Ford Taurus (third generation)

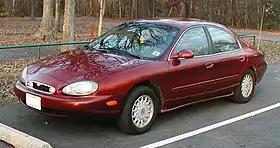
Third-generation Mercury Sable GS

The 1996 model year was the first time that the Taurus did not have an optional engine. The base G and GL had the 3.0 L Vulcan V6, which was a carryover from the previous model. The top-of-the-line LX, however, got the new 3.0 L DOHC Duratec 30 V6, which produced and was developed specifically for this model. When Ford rearranged the Taurus models for 1998, the Vulcan became the standard engine, and the Duratec became optional on all models. However, it was only available on the SE for 1999. Vulcan-equipped models came with the four-speed AX4S automatic transmission, while Duratec equipped models got the four-speed AX4N transmission. However, some Vulcan-equipped models randomly received the AX4N transmission for no apparent reason. Ford also deleted some features for the 1999 model year, in order to lower the price about one thousand dollars, and possibly boost sales. Some deleted features included the floor courtesy lamps and glove compartment lamp.